Stokesay Castle

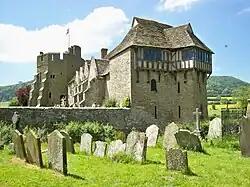
Stokesay Castle, viewed from the church yard, showing the north tower in the foreground

Stokesay Castle is one of the finest surviving fortified manor houses in England, and situated at Stokesay in Shropshire. It was largely built in its present form in the late 13th century by Laurence of Ludlow, on the earlier castle (some of which still survives) founded by its original owners the de Lacy family, from whom it passed to their de Verdun heirs, who retained feudal overlordship of Stokesay until at least 1317. Laurence 'of' Ludlow was one of the leading wool merchants in England, who intended it to form a secure private house and generate income as a commercial estate. Laurence's descendants continued to own the castle until the 16th century, when it passed through various private owners. By the time of the outbreak of the First English Civil War in 1642, Stokesay was owned by William Craven, 1st Earl of Craven (1608–1697), a supporter of King Charles I. After the Royalist war effort collapsed in 1645, Parliamentary forces besieged the castle in June and quickly forced its garrison to surrender. Parliament ordered the property to be slighted, but only minor damage was done to the walls, allowing Stokesay to continue to be used as a house by the Baldwyn family until the end of the 17th century.